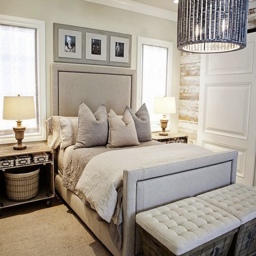
industry : a bed between windows